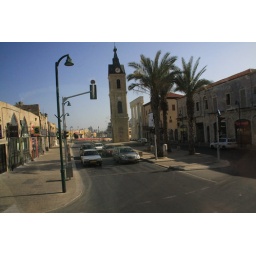
The clock tower stands in the middle of what is now the traffic heavy Yefet street